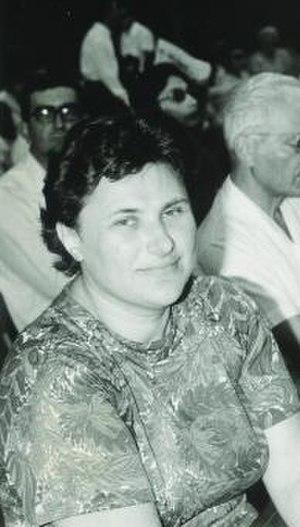
Olga Arsenievna Oleinik est une mathématicienne soviétique qui a mené des travaux pionniers sur la théorie des équations aux dérivées partielles, la théorie des milieux élastiques fortement inhomogènes et la théorie mathématique des couches limites.